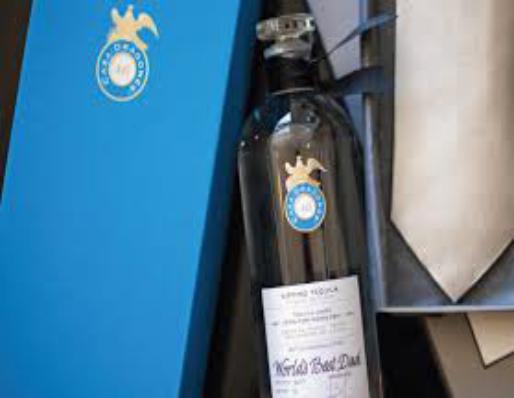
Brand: Casa Dragones
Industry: Food